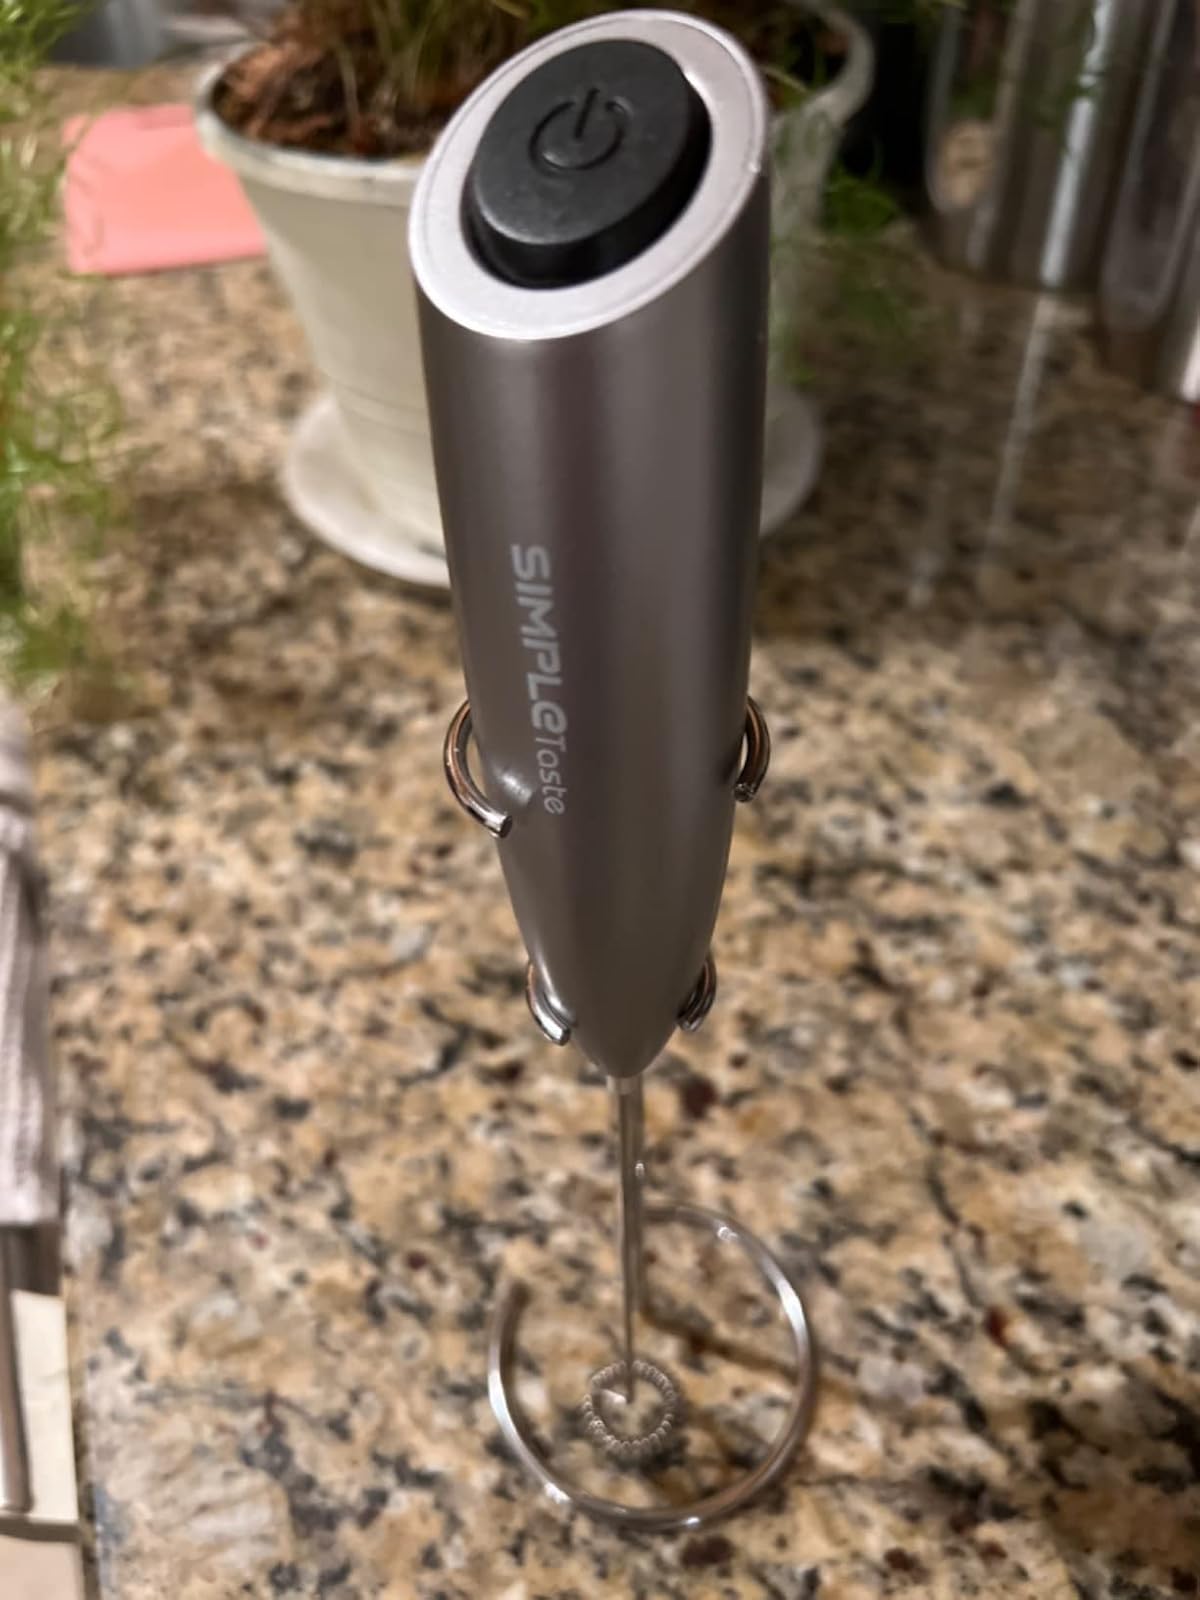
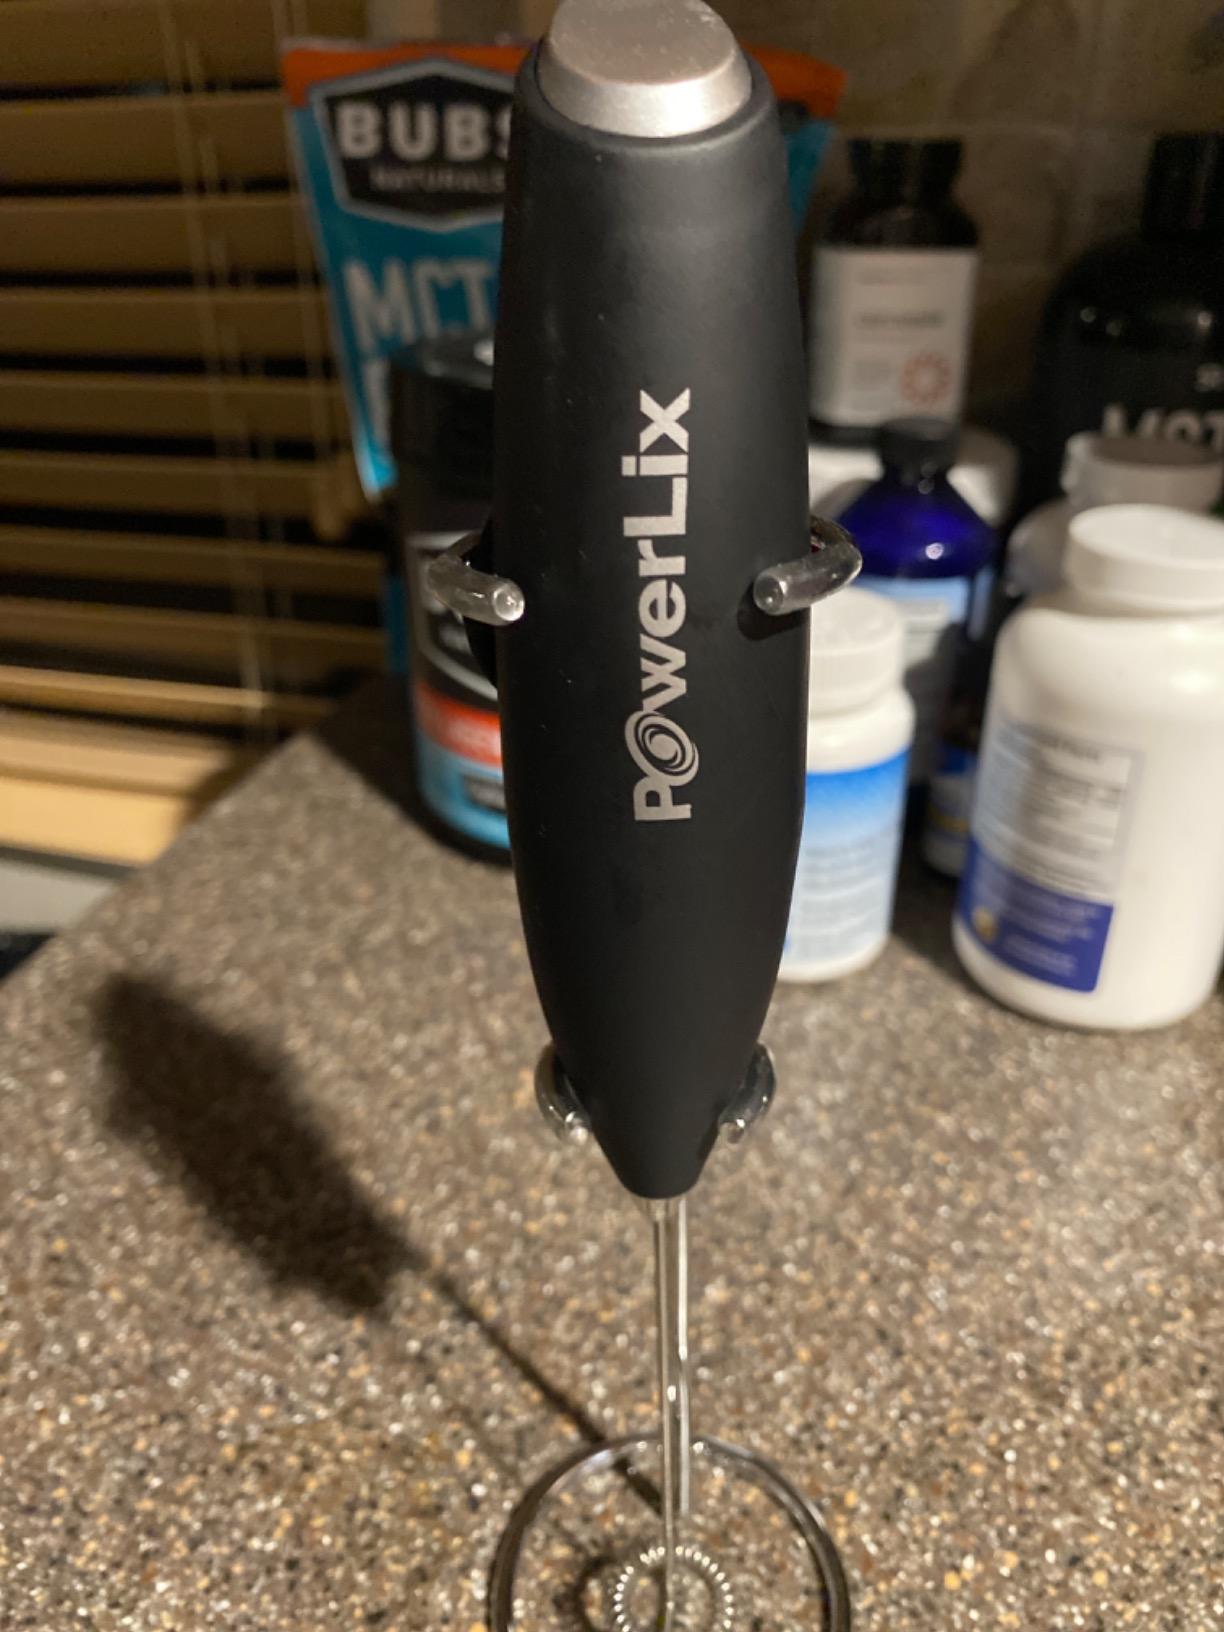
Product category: items_mixer
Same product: no